St. Nicholas Park

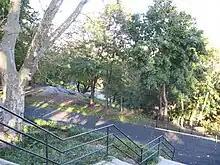
View from St. Nicholas Terrace

Much of City College of New York's campus, including Shepard Hall, is just across St. Nicholas Terrace. The wooded park features basketball courts, playgrounds, handball courts, a dog park, and barbecue areas maintained by NYC Parks. Other attractions include large Manhattan schist outcrops, and monarch butterflies that cover the butterfly bushes at migration time.